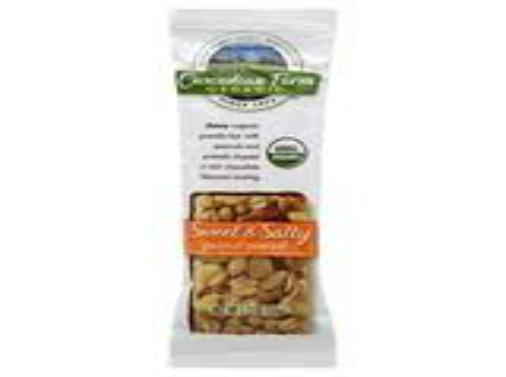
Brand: Cascadian Farm
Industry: Food